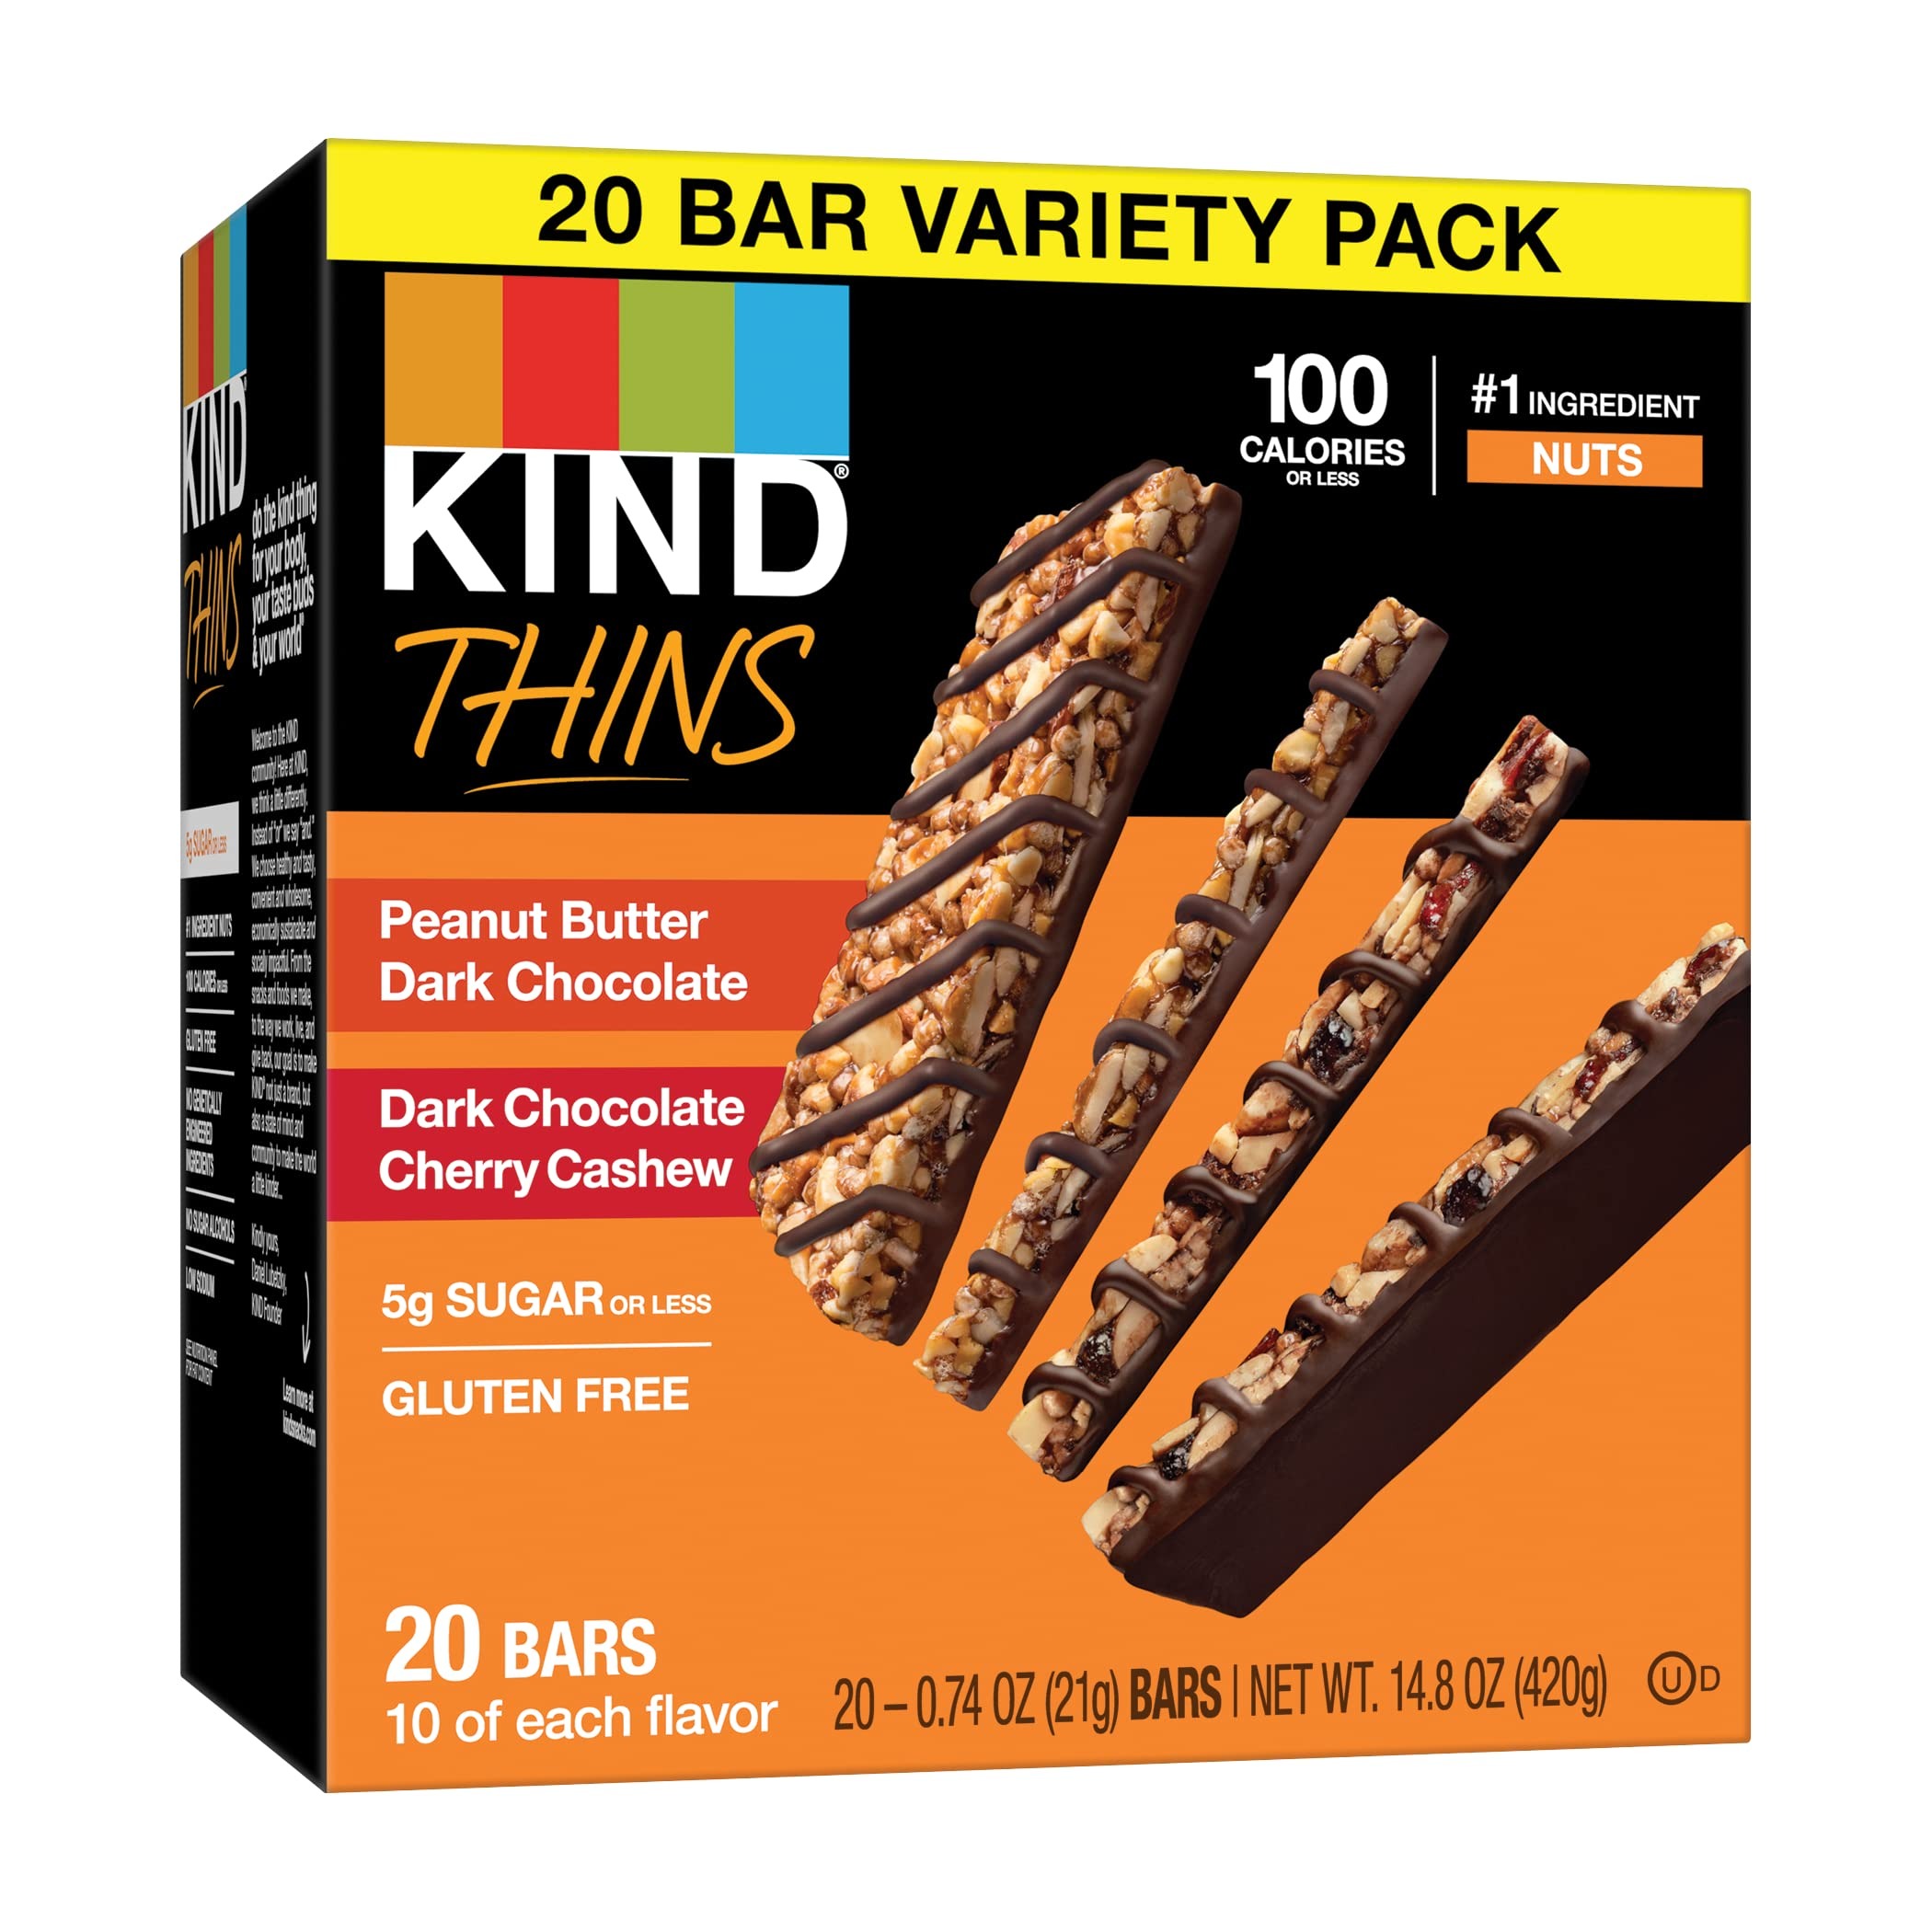
Item Name: KIND Thins, Peanut Butter Dark Chocolate, Dark Chocolate Cherry Cashew, Variety Pack, 20 Ct
Value: 20.0
Unit: Count

Price: 14.99